Otto de Grandson

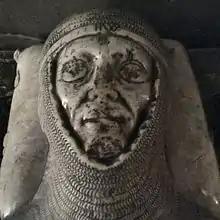
Otto I de Grandson, detail from his effigy in Lausanne Cathedral

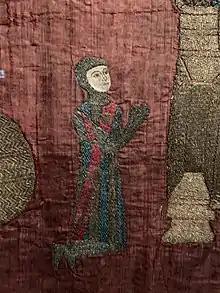
Othon de Grandson from an altar screen from the Cathedral in Lausanne now displayed in the Bern Historic Museum.

Otto de Grandson (–1328), sometimes numbered Otto I to distinguish him from later members of his family with the same name, was the most prominent of the Savoyard knights in the service of King Edward I of England, to whom he was the closest personal friend and many of whose interests he shared.